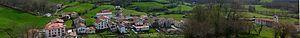
Amaiur en basque ou Maya ou Maya de Baztán en espagnol est un village situé dans la commune de Baztan dans la Communauté forale de Navarre, en Espagne. Le village n'est pas doté du statut de concejo mais dispose d'une certaine autonomie et d'un maire délégué.